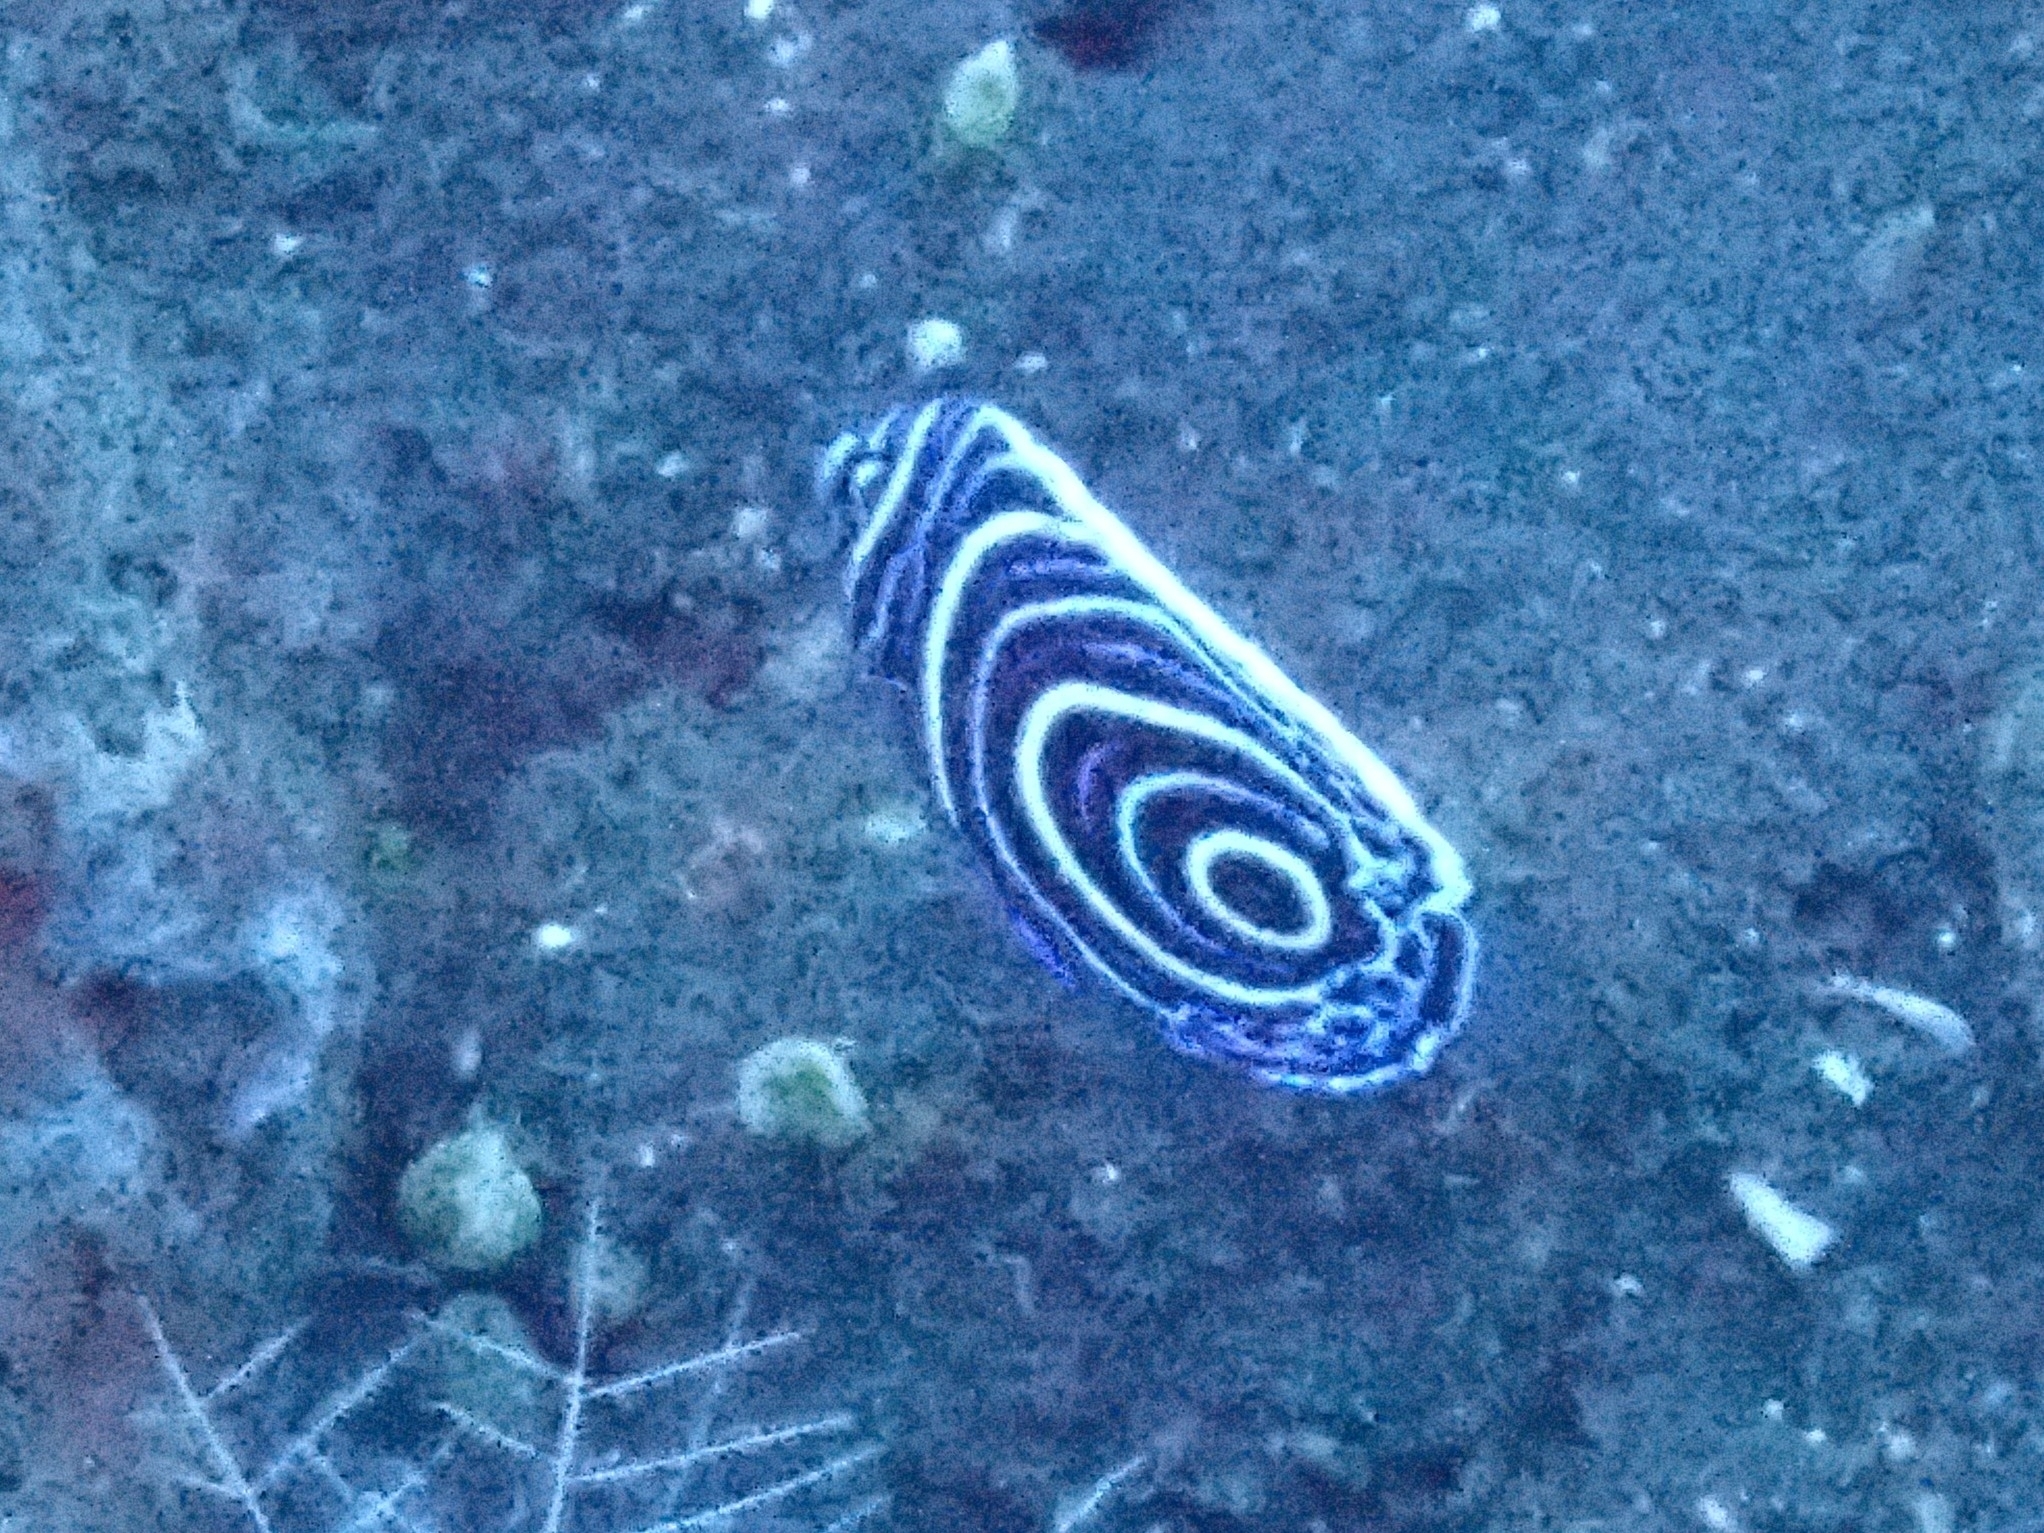
Pomacanthus imperator (Emperor Angelfish)